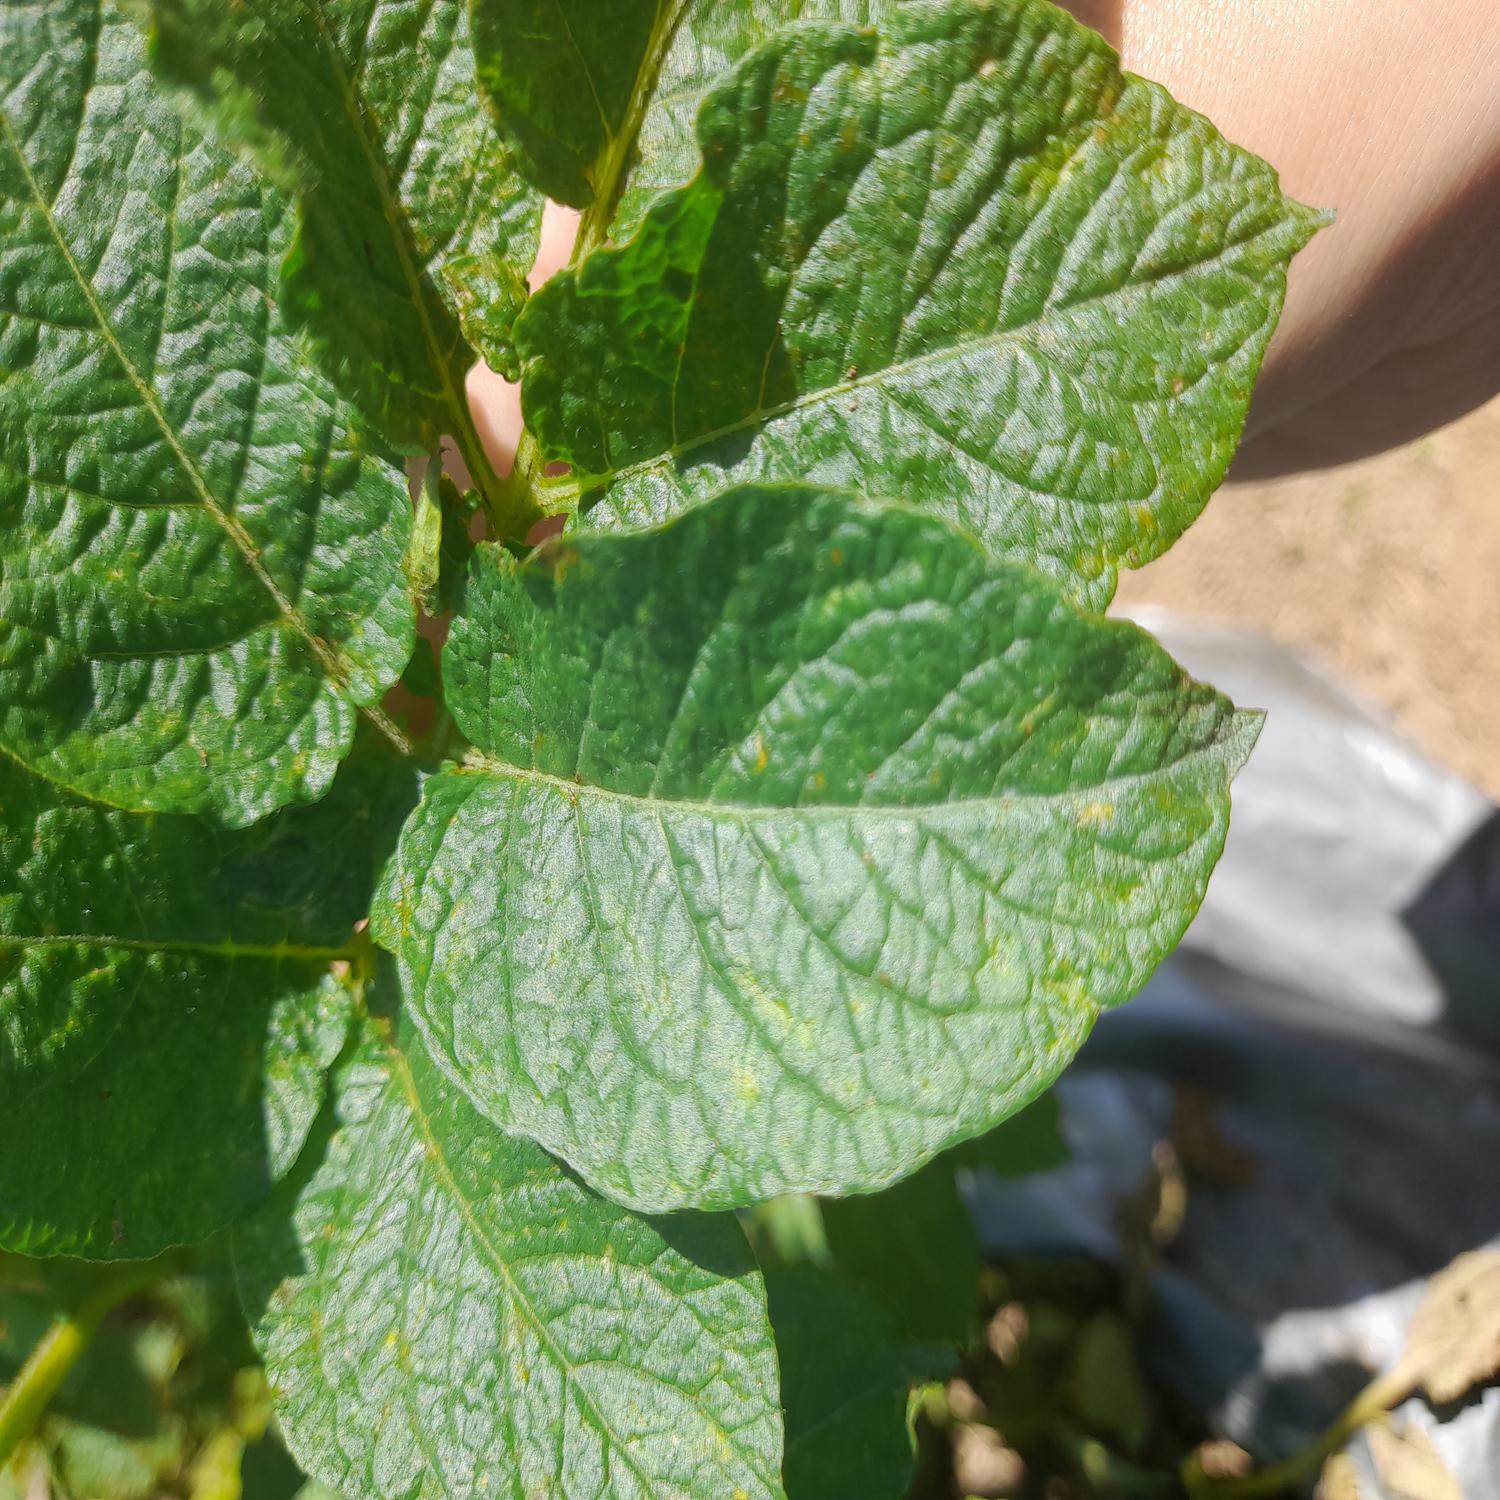
Label: Virus